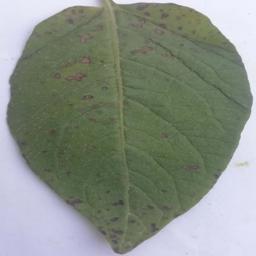
Etiqueta: Tizon_Temprano